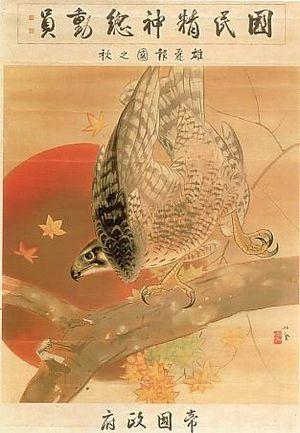
La propagande japonaise durant la Seconde Guerre mondiale est conçue pour aider le gouvernement japonais au pouvoir durant cette période. Bon nombre de ses éléments sont la prolongation des éléments de l'expansionnisme du Japon Shōwa d'avant-guerre, comprenant les principes du kokutai, du hakkō ichiu et du bushidō. De nouvelles formes de propagande sont développées pour persuader les pays occupés des avantages de la sphère de coprospérité de la grande Asie orientale, pour saper le moral des troupes américaines, pour contrer les accusations d'atrocités japonaises et présenter au peuple japonais la guerre comme victorieuse. Cela commence avec la seconde guerre sino-japonaise qui aboutit à la Seconde Guerre mondiale. Cette propagande utilise une grande variété de médias pour faire passer ses messages.